Edwin Blashfield

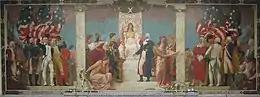
"Washington Surrendering His Commission", 1903 mural in the Clarence M. Mitchell Jr. Courthouse, Baltimore

Blashfield was born in Brooklyn in 1848 to William H. Blashfield and Eliza Dodd. He studied painting at the Pennsylvania Academy of the Fine Arts after initial coursework in engineering at the Massachusetts Institute of Technology. He moved to Europe in 1867 to study with Léon Joseph Florentin Bonnat in Paris and remained abroad until 1881, traveling, painting, and exhibiting his work in salon shows. His academic background in painting and extensive travels in Italy to study fresco painting melded in work marked by delicacy and beauty of coloring. Following his early success as a genre painter, Blashfield became a widely admired muralist whose work ornamented the dome of the Manufacturers' and Liberal Arts building at the World's Columbian Exposition of 1893, in Chicago, several state capitols, and the central dome of the Library of Congress.